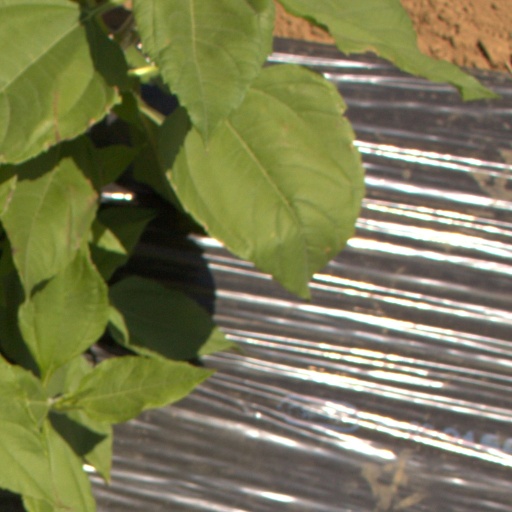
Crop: Jerusalem artichoke